Abrasion (geology)

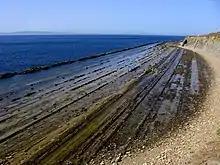
Abrasion platform in the Parque Natural del Estrecho, at the Strait of Gibraltar coast in Andalusia, Spain

Coastal abrasion occurs as breaking ocean waves containing a sand and larger fragments erode the shoreline or headland. The hydraulic action of waves contributes heavily. This removes material, resulting in undercutting and possible collapse of unsupported overhanging cliffs. This erosion can threaten structure or infrastructure on coastlines, and the impact will very likely increase as global warming increases sea level rise. Seawalls are sometimes built-in defense, but in many locations, conventional coastal engineering solutions such as sea walls are increasingly challenged and their maintenance may become unsustainable due to changes in climate conditions, sea-level rise, land subsidence, and sediment supply.